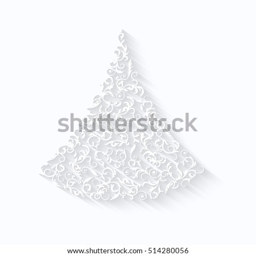
white tree with shadow on a white background .